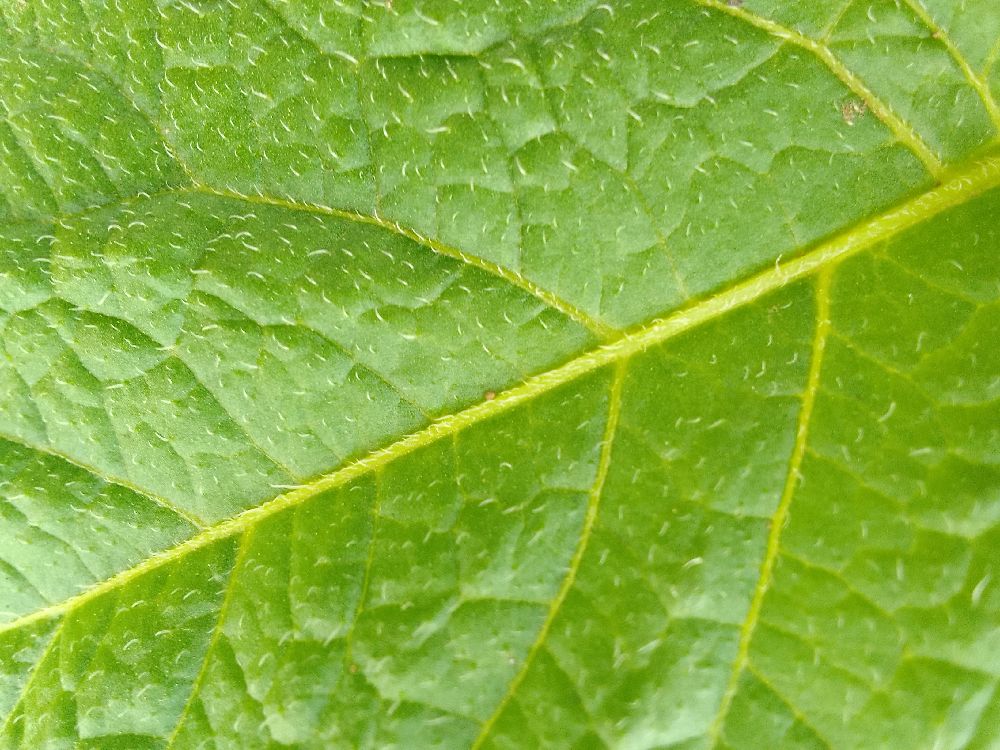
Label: Healthy